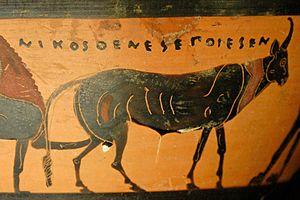
Signature de Nikosthénès (ΝΙΚΟΣΘΕΝΕΣ ΕΠΟΙΕΣΕΝ), détail de la panse. Face A d'une amphore nikosthénienne attique à figures noires, vers 520-510 av. J.-C.